Answer in natural language. Is black wooden chair with four legs further away or in front of scenic landscape wall decor photo? Choose between the following options: in front or further away
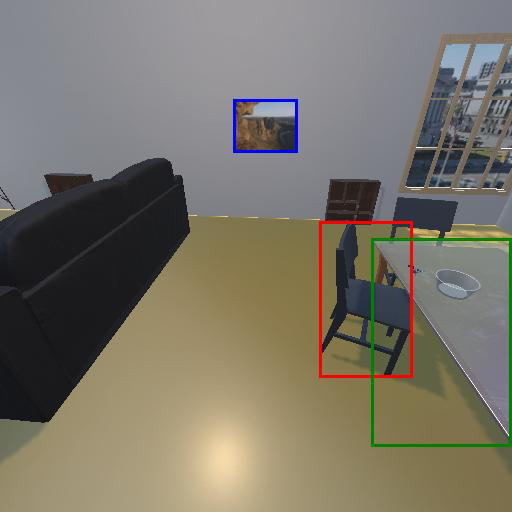
<answer>in front</answer>